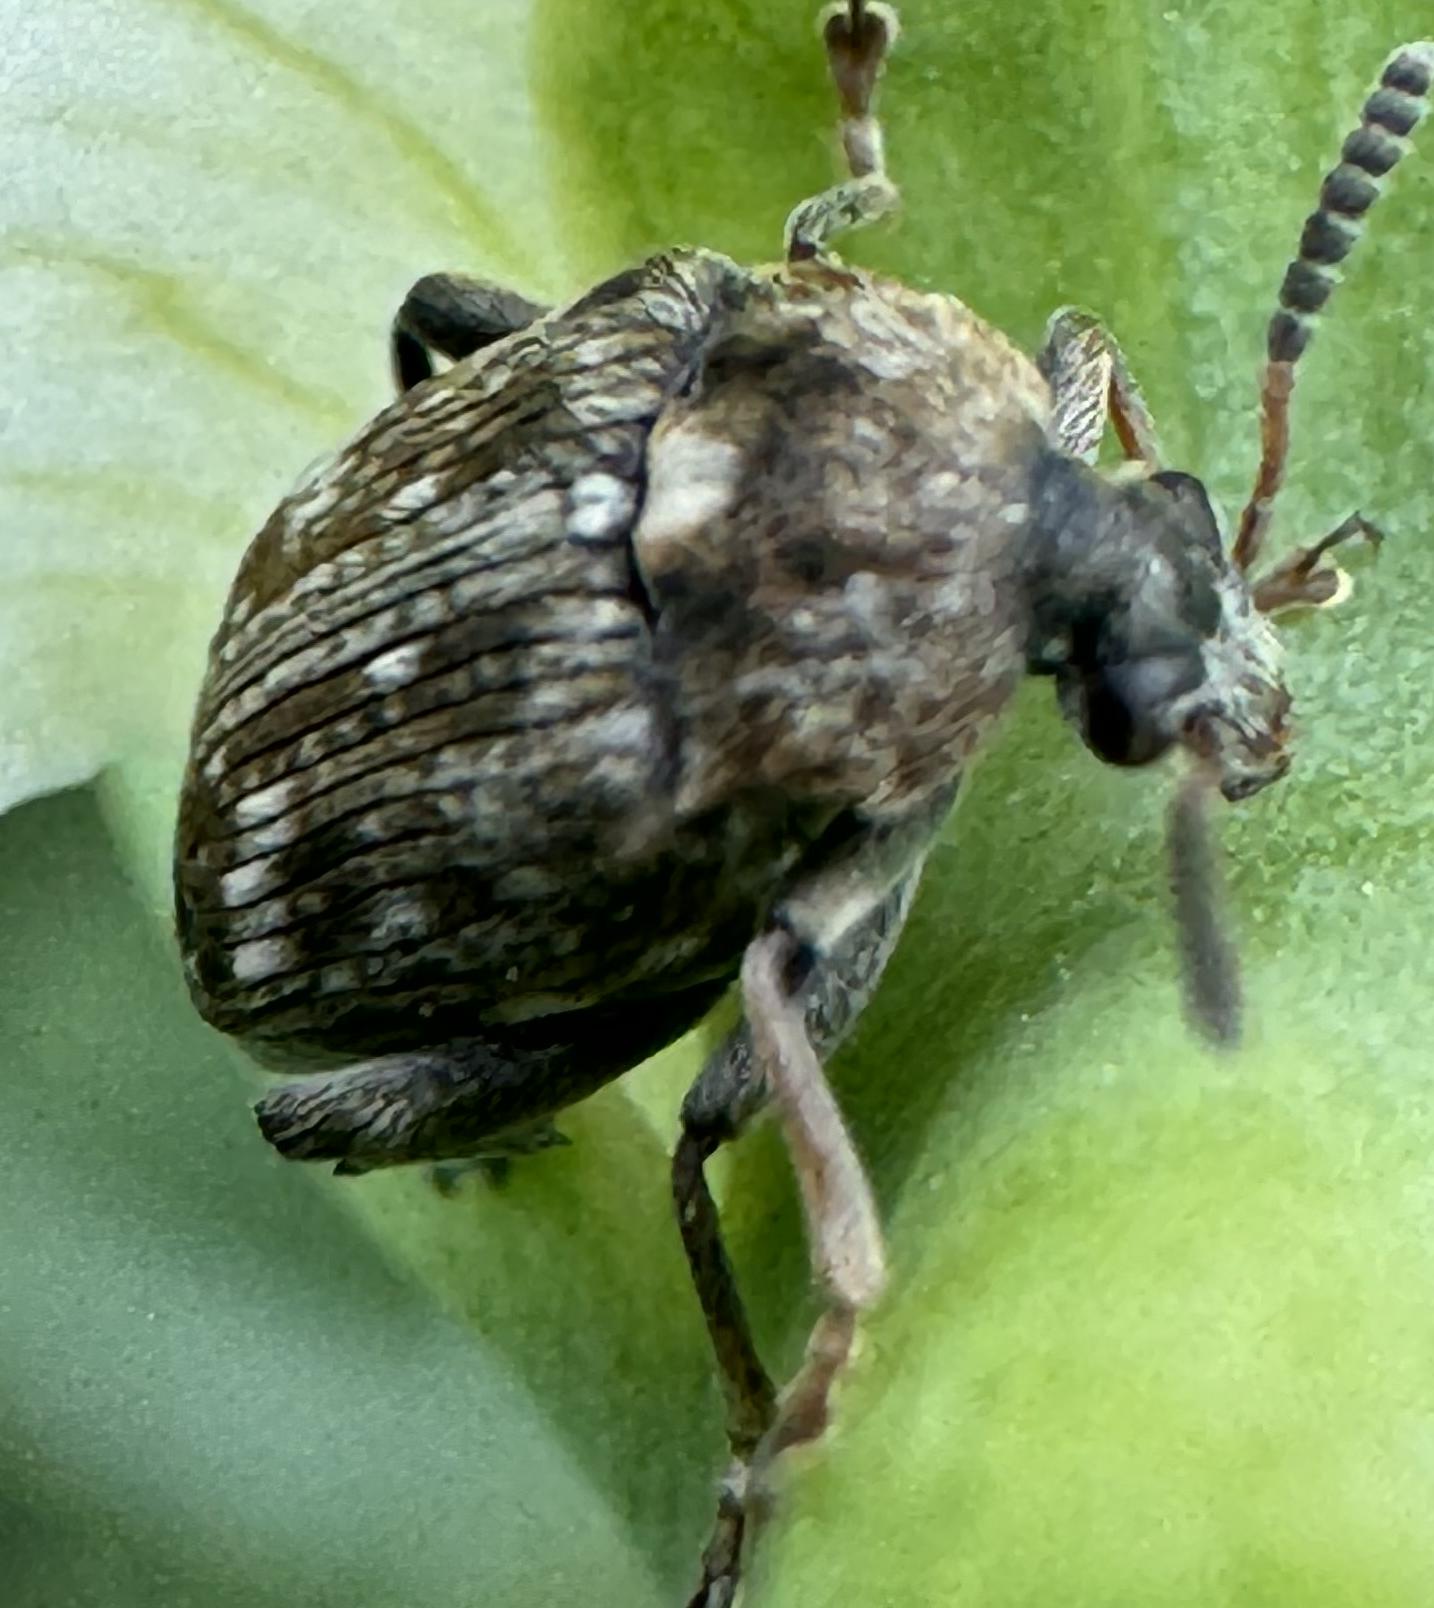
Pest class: pea_weevil